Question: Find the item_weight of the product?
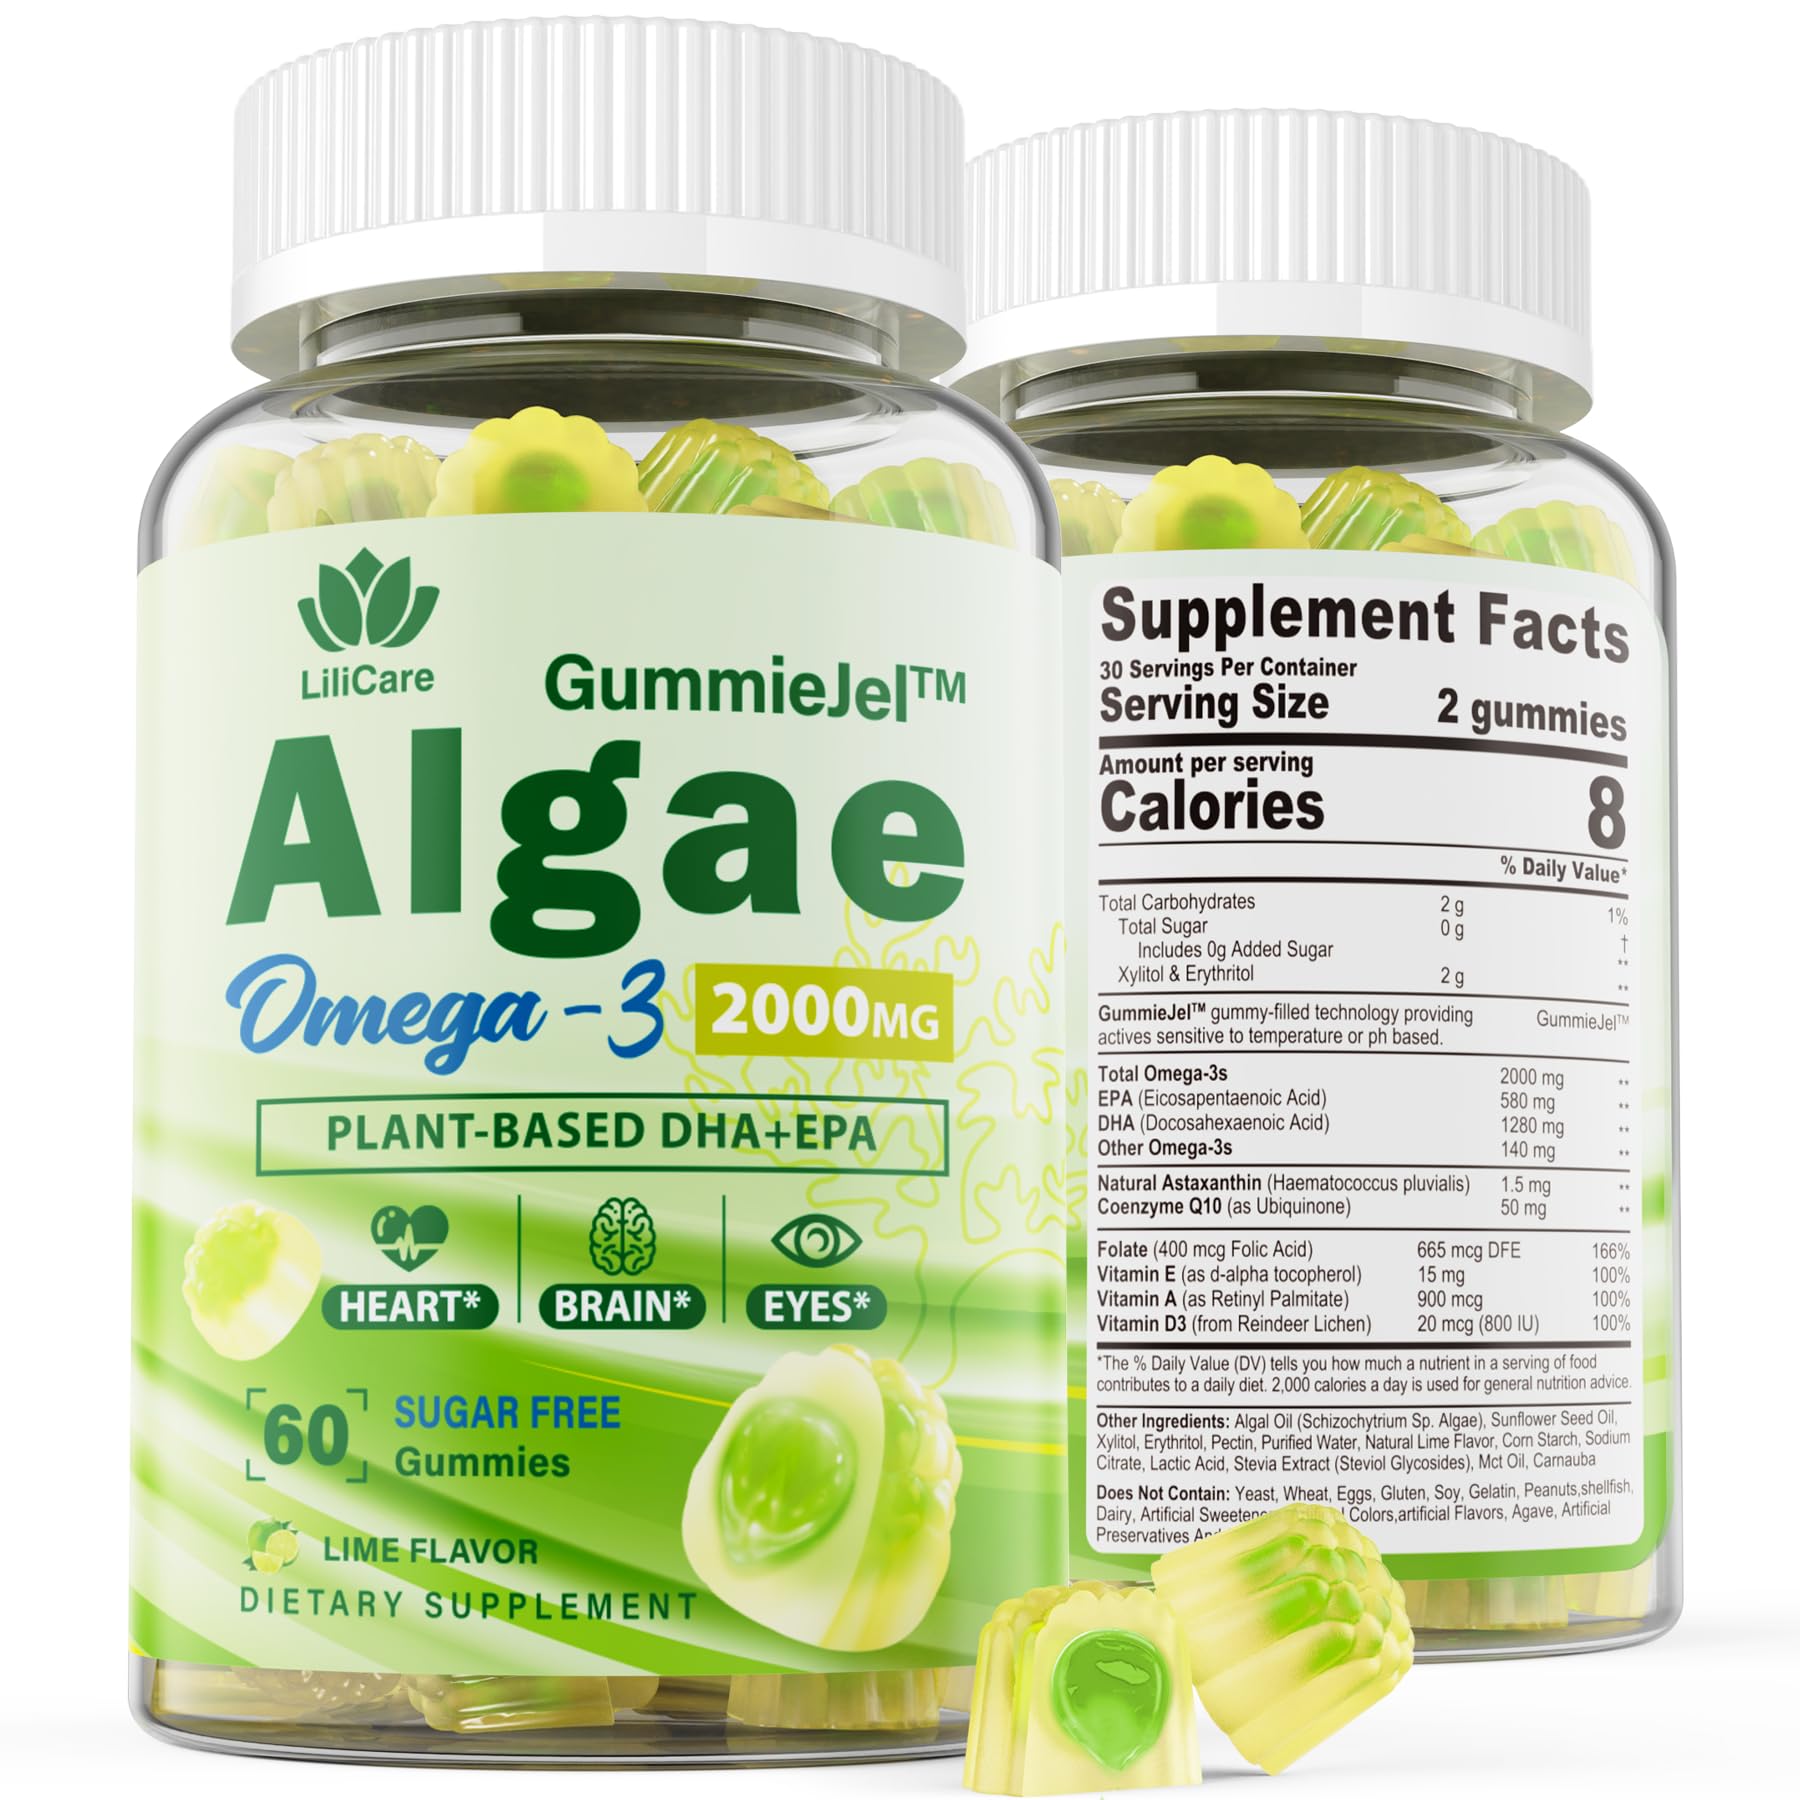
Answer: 2000.0 milligram